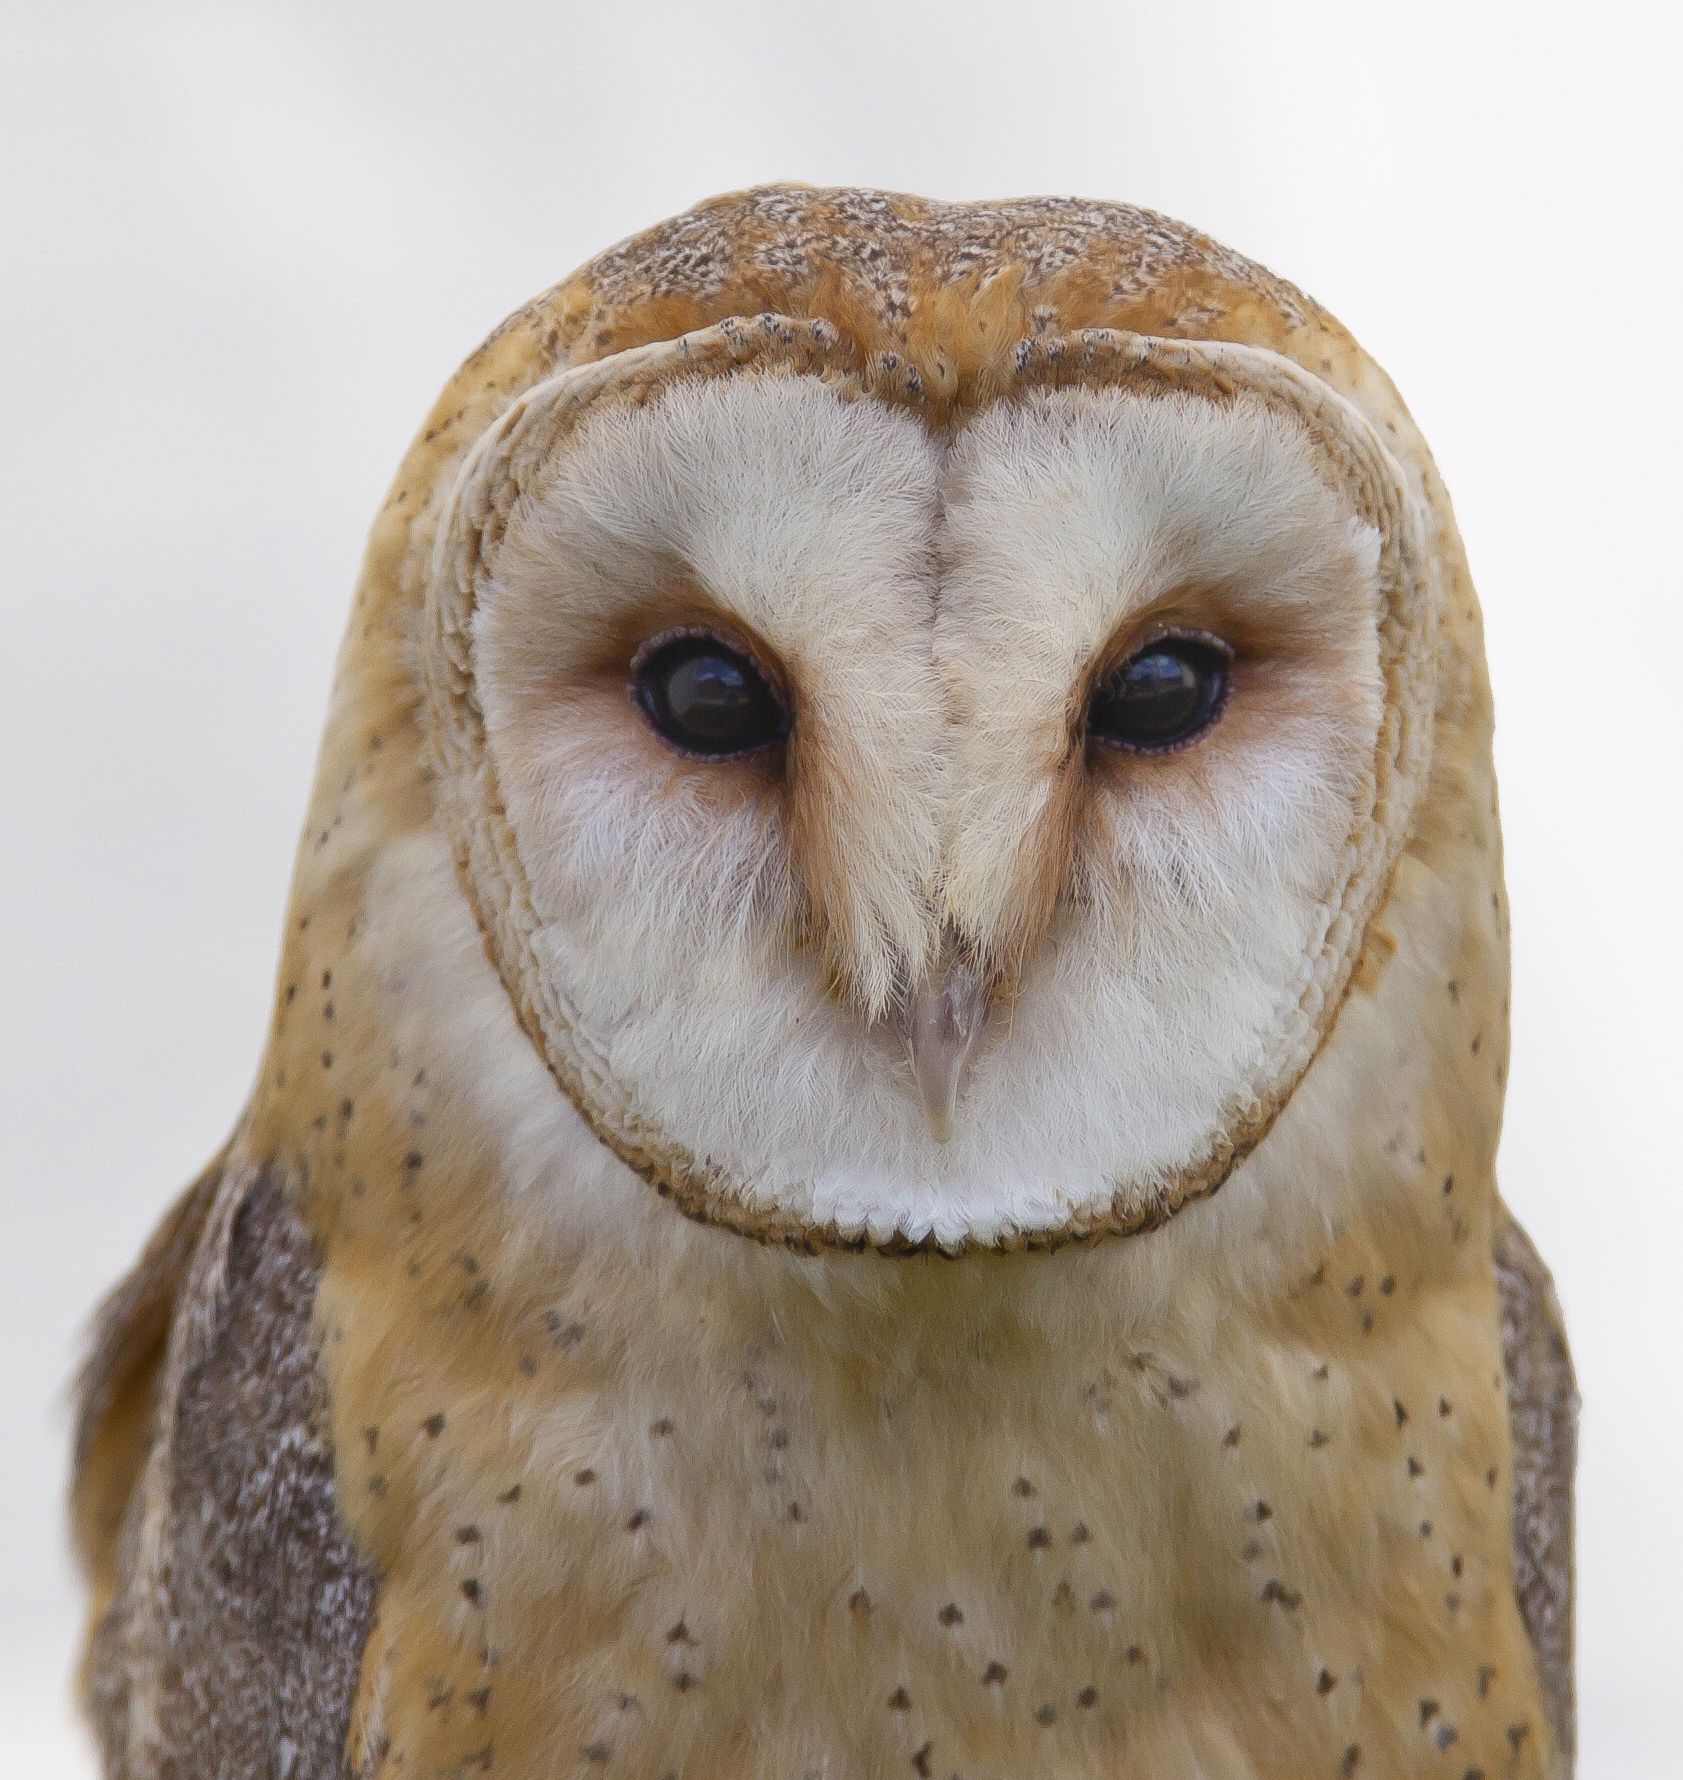
bird, animal, wildlife, beak, owl, fauna, bird of prey, close up, vertebrate, barn owl, animal photography